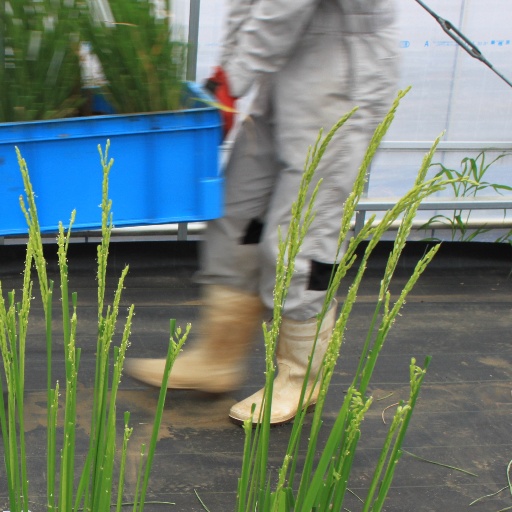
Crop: rice